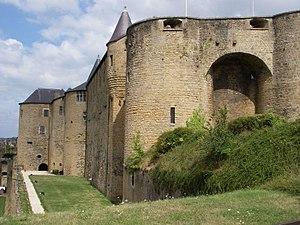
Le château de Sedan.